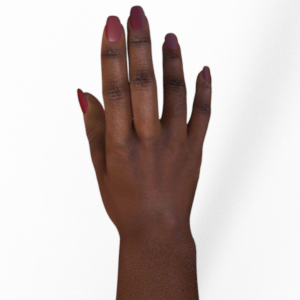
Label: paper